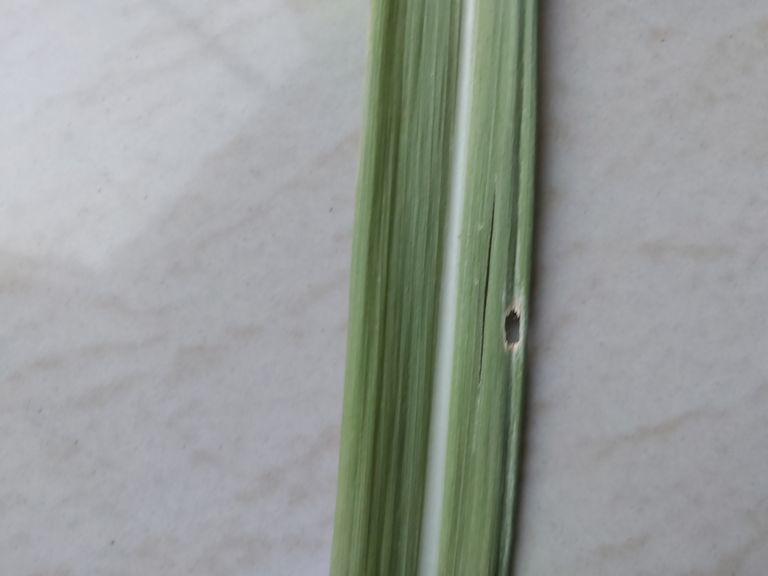
Label: Viral Disease